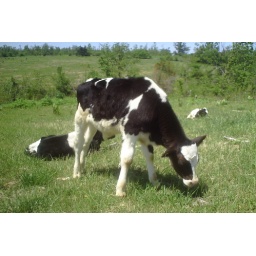
This cow was eating some grass in case you couldn't tell.